Cheese roll
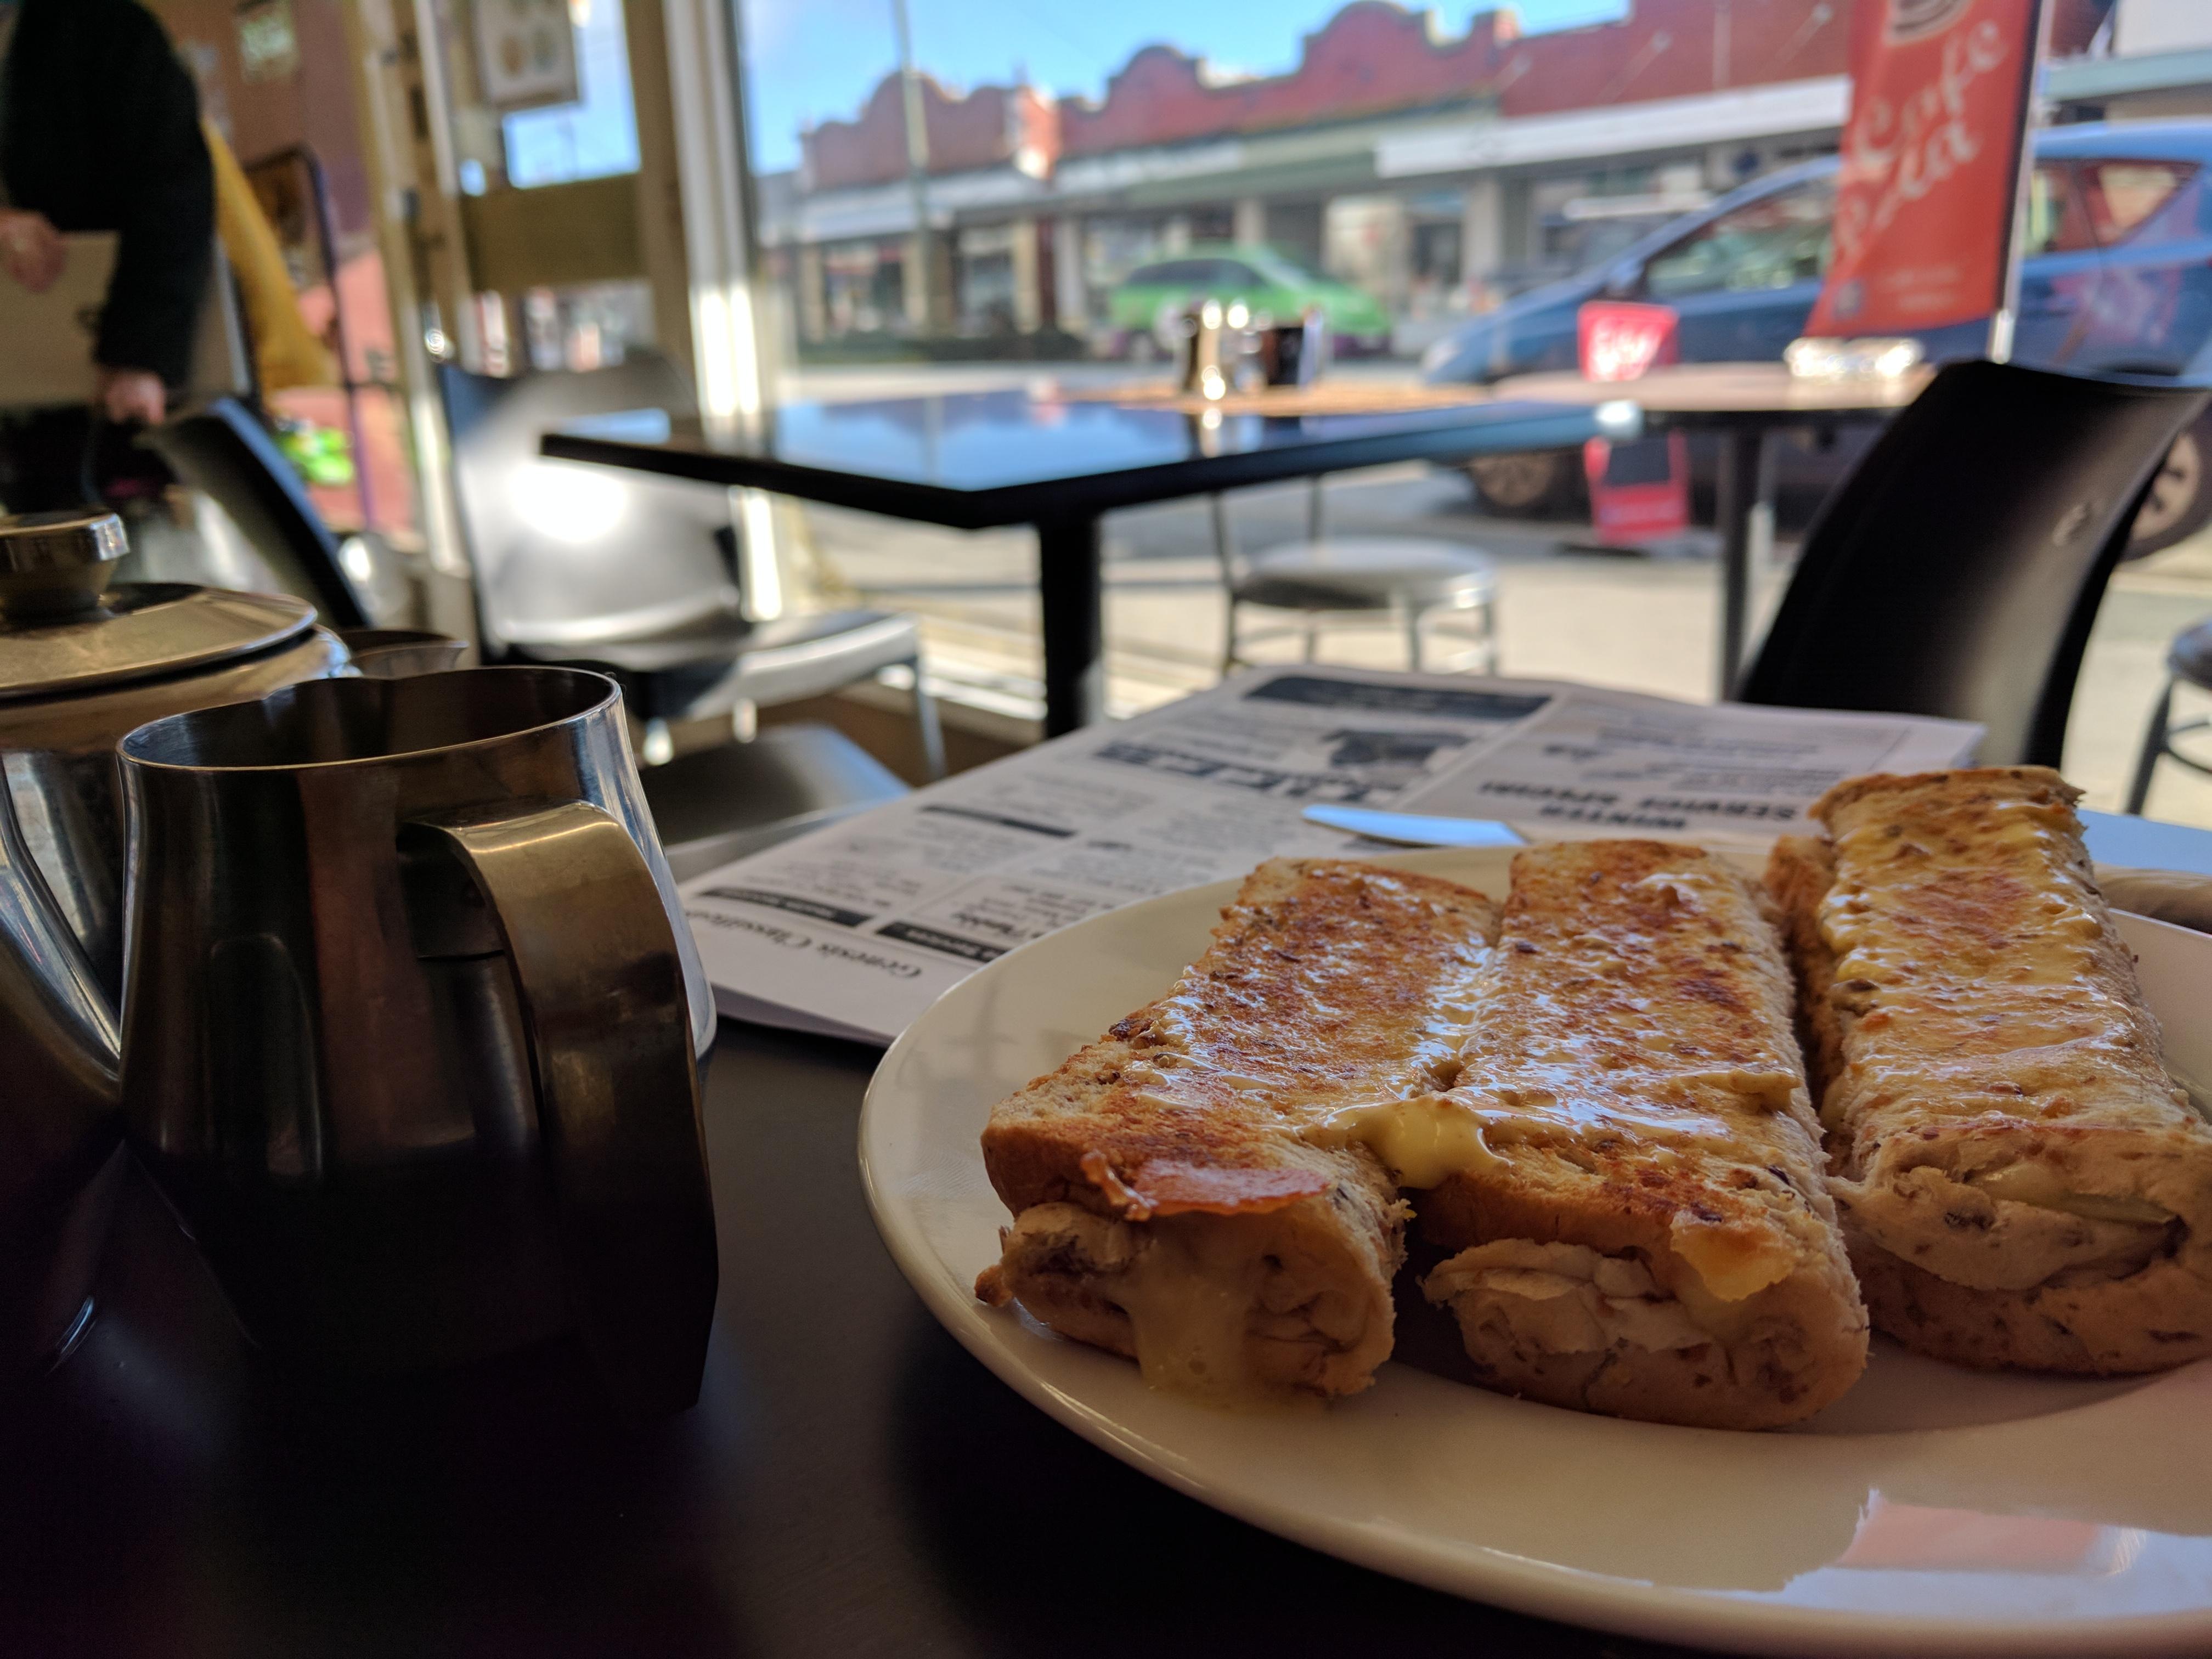
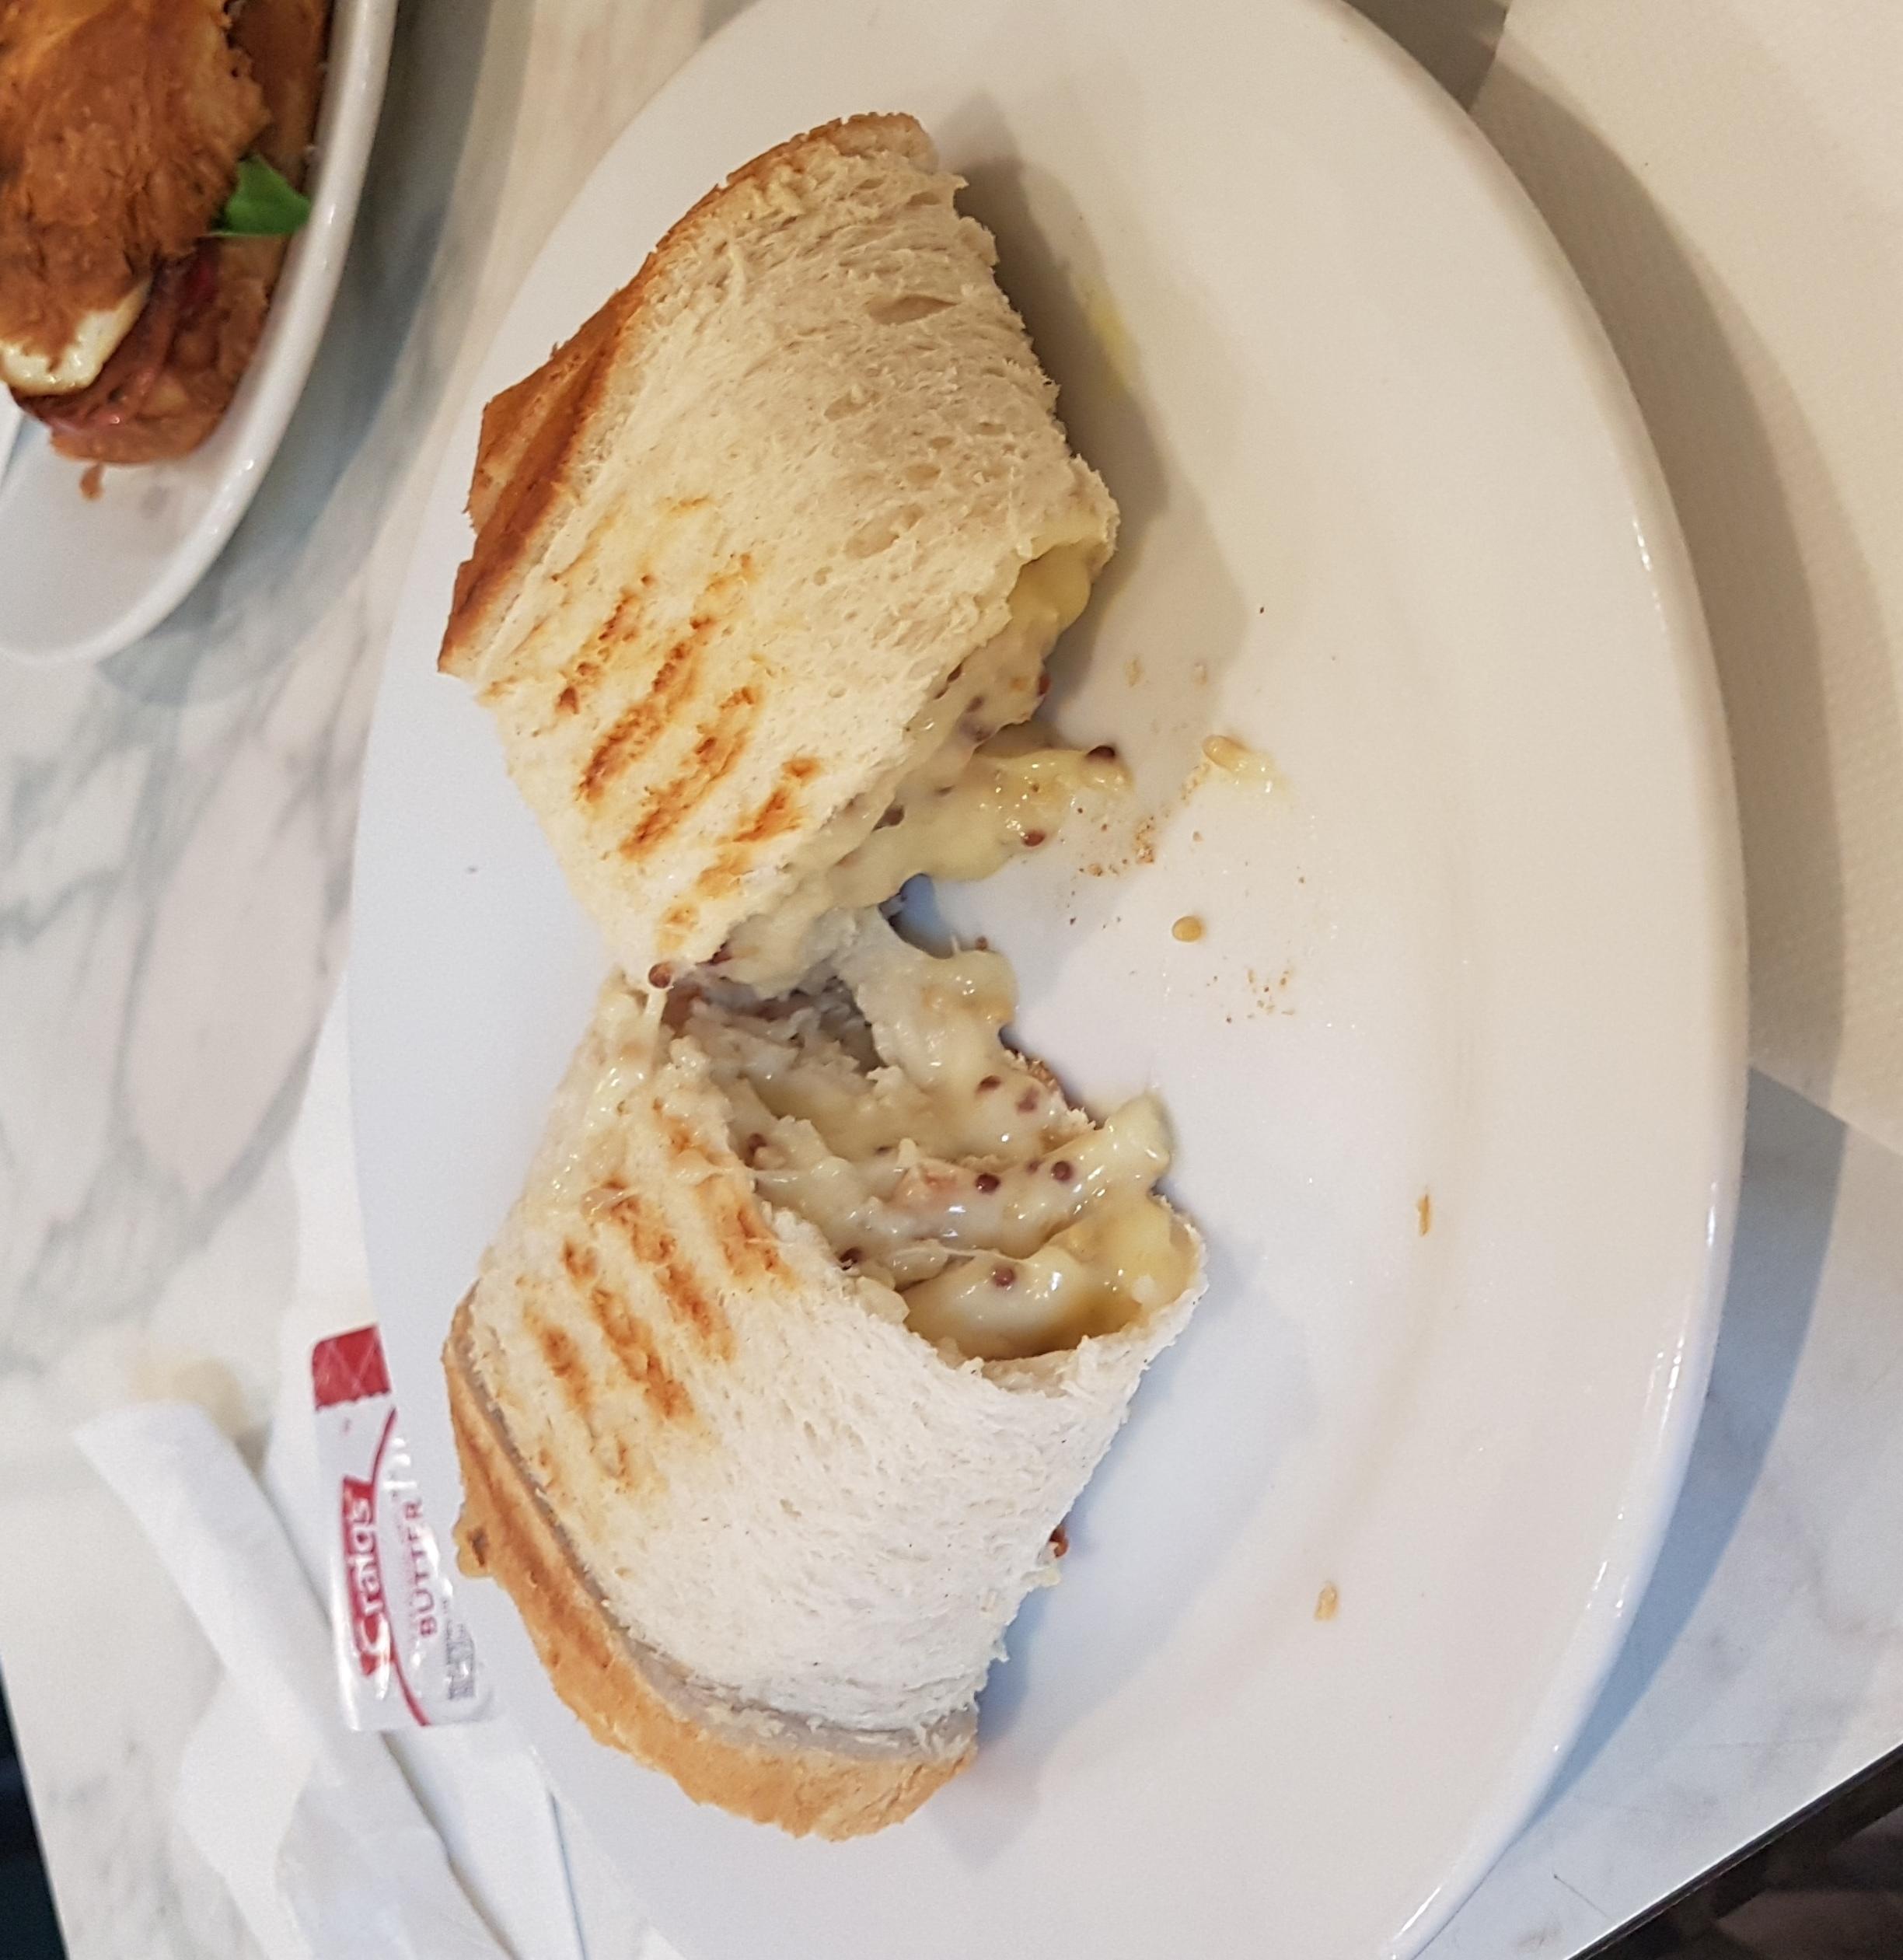
Also known as:
ar - Arabic: لفائف الجبنة
jv - Javanese: Kèju gulung
ms - Malay: Keju gulung
Category: snack, bread (snack, bread)
Cuisine: New Zealand
Associated cuisines: New Zealand
Area: Southland
Countries: New Zealand
Region: Australia and New Zealand, , , ,
This dish is created by covering a slice of bread in a prepared filling consisting mainly of grated or sliced cheese, and then rolling it into a tube shape before toasting.